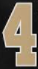
Number: 4